Smashing Drive

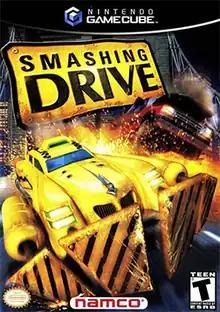

Smashing Drive is a racing video game developed and published by Gaelco and distributed by Namco. The game was released in arcades in 2000 and was ported to the GameCube and Xbox in 2002 by Point of View and Game Boy Advance in 2004 by DSI Games and Namco.